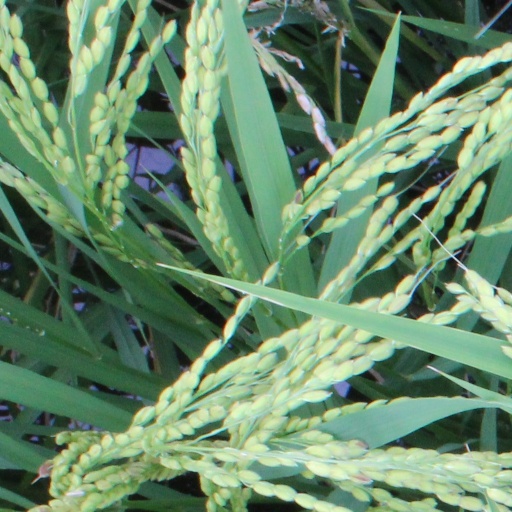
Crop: rice